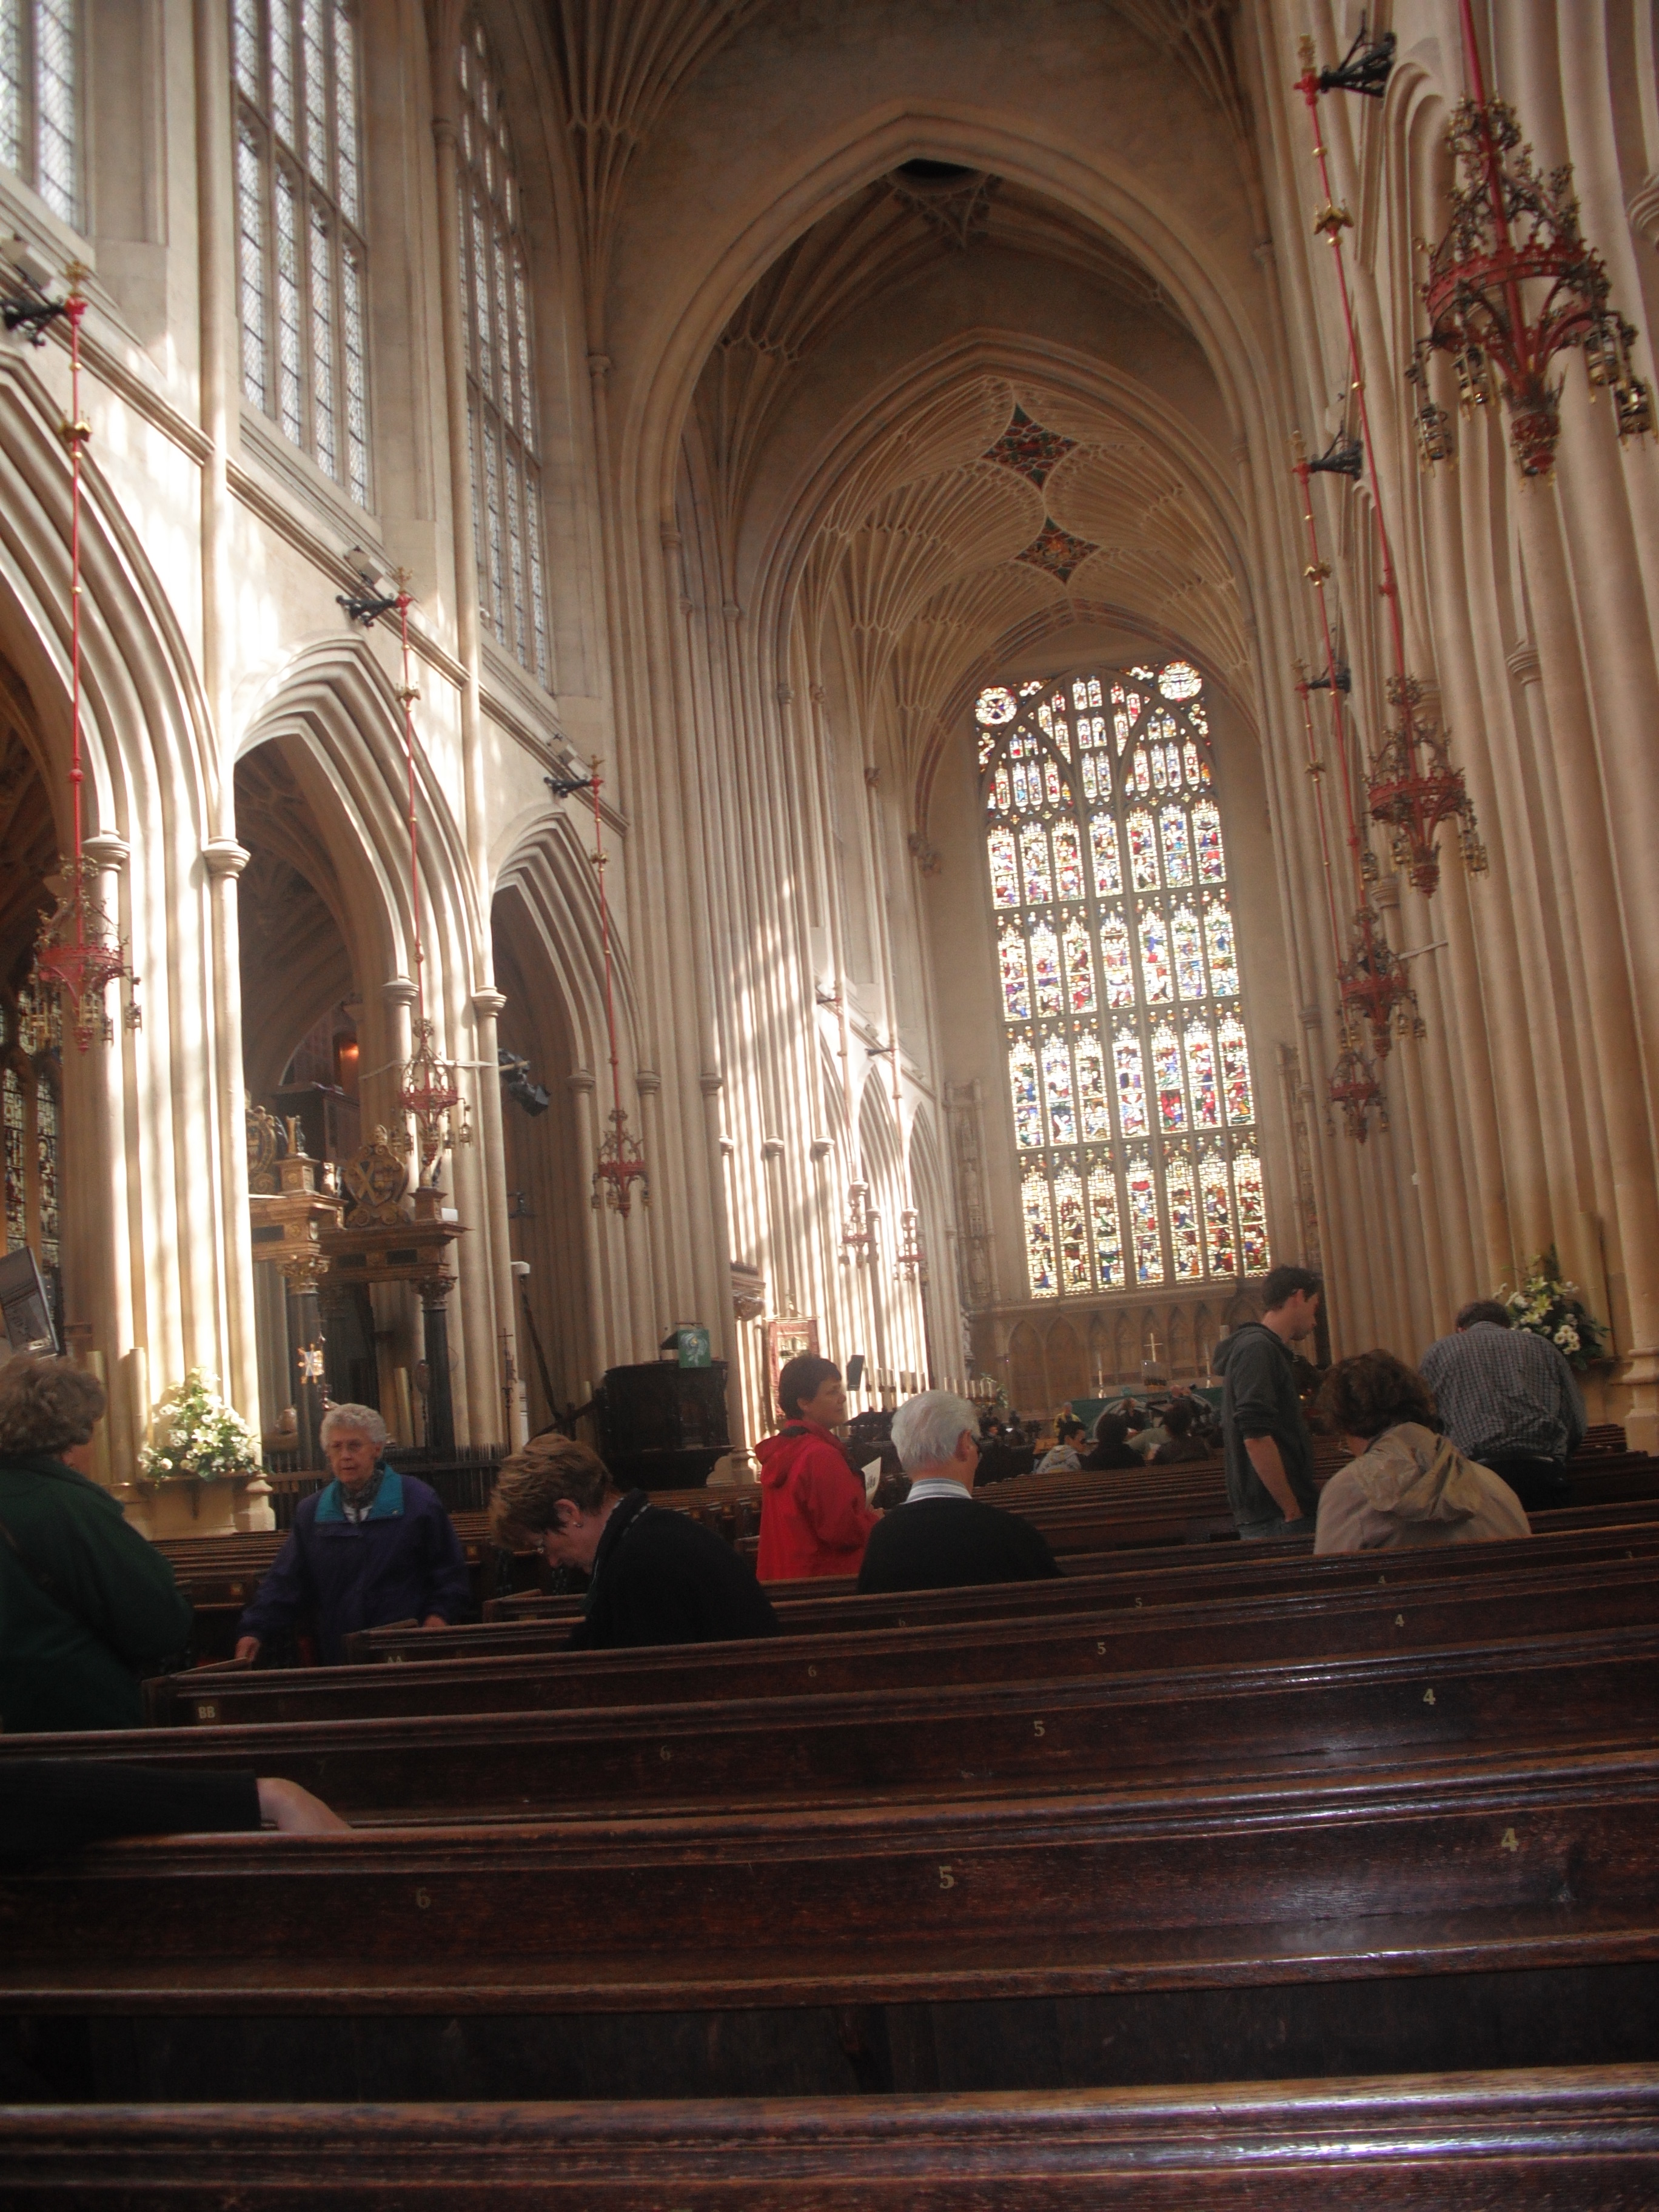
building, religion, church, cathedral, chapel, place of worship, temple, altar, monastery, basilica